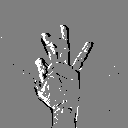
ASL letter: f